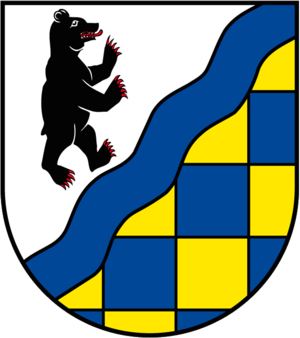
Bärenbach est une municipalité du Verbandsgemeinde Kirchberg, dans l'arrondissement de Rhin-Hunsrück, en Rhénanie-Palatinat, dans l'ouest de l'Allemagne.